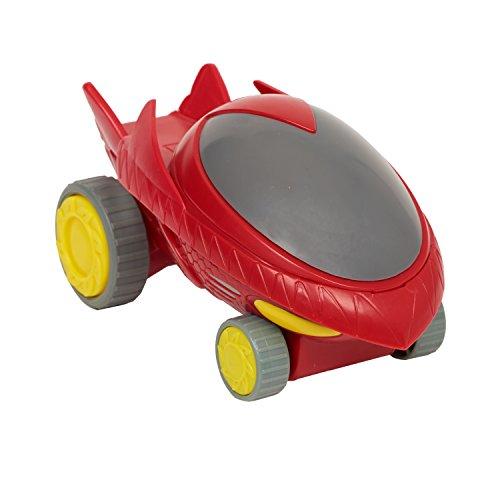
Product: Just Play PJMask Rev N Rumblers Owl Glider Vehicle, Red
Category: Toys & Games | Play Vehicles | Vehicle Playsets
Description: The PJ masks the new PJ masks rev-n-rumbler owl glider is here to shake things up shake, place on the ground and watch the owl glider speed into the night to defeat the nighttime villains.
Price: $9.99
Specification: ProductDimensions:3.5x7x5.5inches|ItemWeight:9.6ounces|ShippingWeight:9.6ounces(Viewshippingratesandpolicies)|DomesticShipping:ItemcanbeshippedwithinU.S.|InternationalShipping:ThisitemcanbeshippedtoselectcountriesoutsideoftheU.S.LearnMore|ASIN:B06XD8RYNM|Itemmodelnumber:24722|Manufacturerrecommendedage:24months-6years|Batteries:2AAbatteriesrequired.(included)